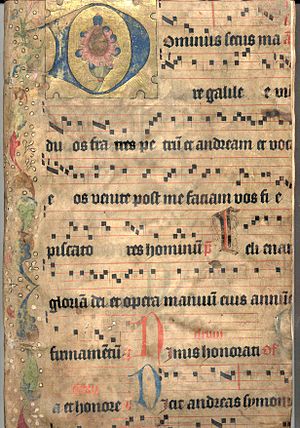
Pergamentmakulatur
Pergamentmakulatur refererer til brugen af middelalderlige pergamenthåndskrifter til bogfremstilling.